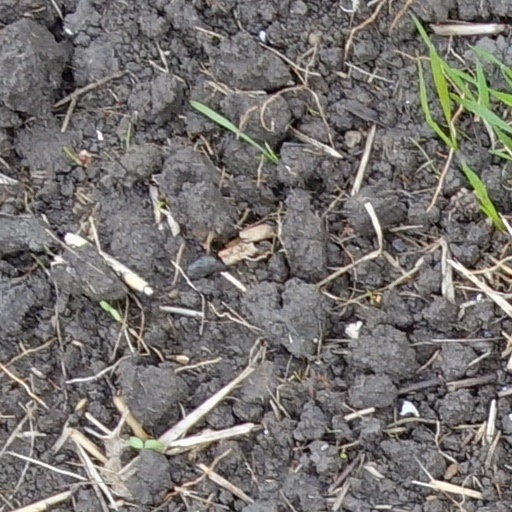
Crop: wheat